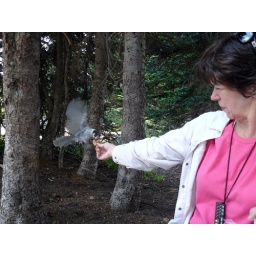
While eating a sandwich, a bird swooped in and tried to take it from my mother's hand.